Gilbert Cesbron

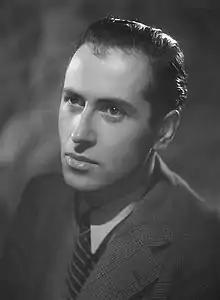
Gilbert Cesbron in 1947

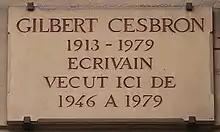
Commemorative plaque at 126 Boulevard Saint-Germain, 6th arrondissement of Paris, where Gilbert Cesbron lived from 1946 to 1979.

Gilbert Cesbron (13 January 1913, Paris – 12 August 1979, Paris) was a French novelist.